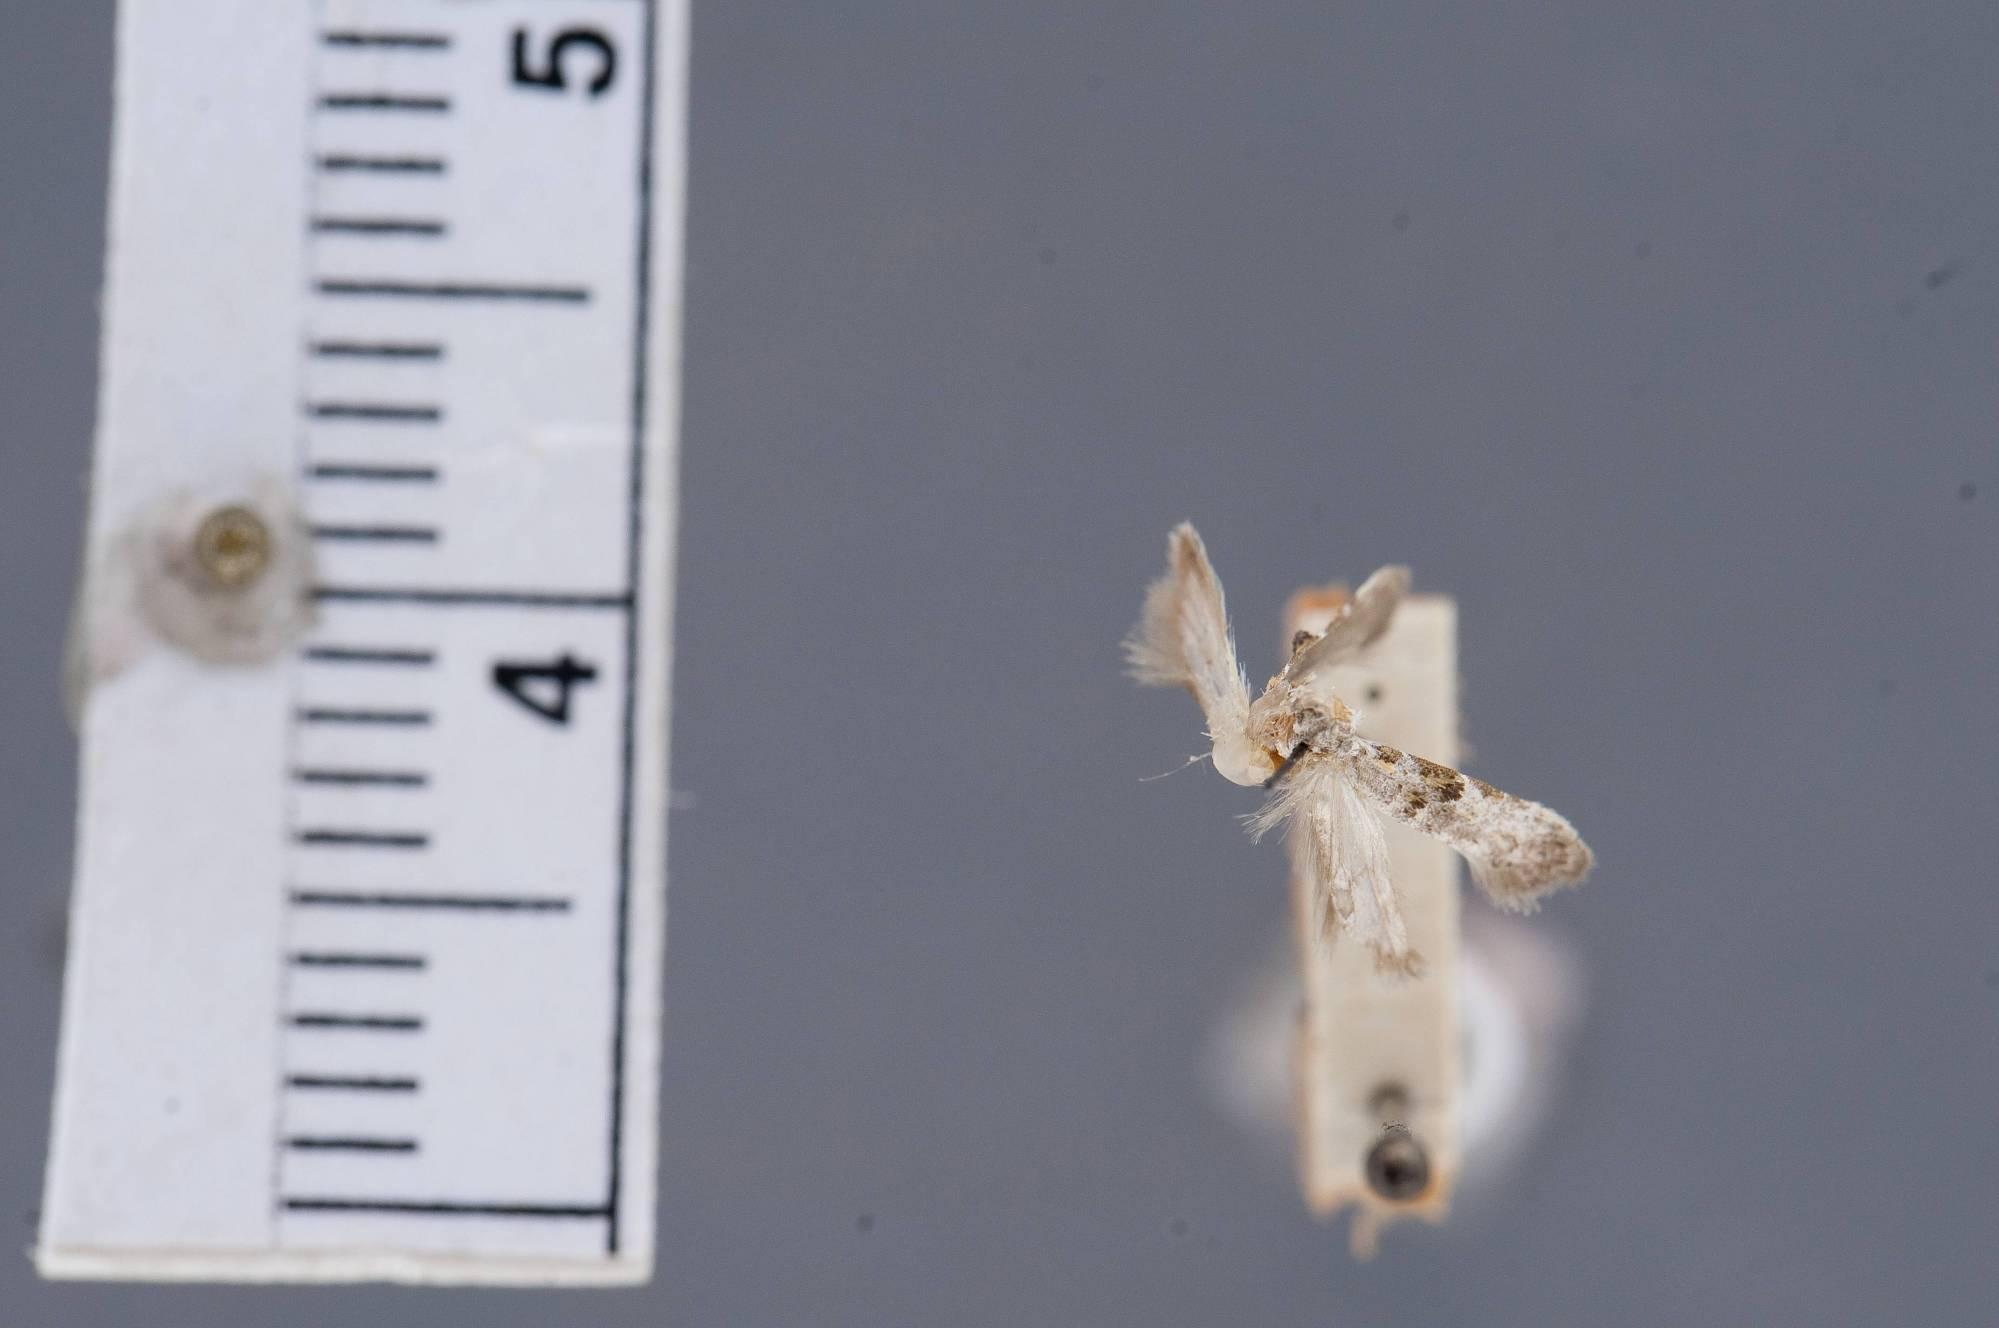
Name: Gelechia geniatella
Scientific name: Gelechia geniatella Busck, 1914
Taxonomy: Animalia, Arthropoda, Insecta, Lepidoptera, Glossata, Gelechiidae, Gelechiinae
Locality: Corozal, Isthmian Canal Zone, Canal Zone, Panama
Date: Mar 1911